Jessie Vetter

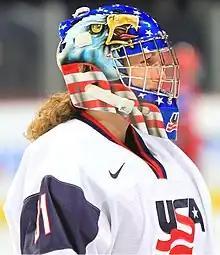
Vetter with Team USA in 2011

Jessica Ann "Jessie" Vetter (born December 19, 1985) is an American former professional ice hockey goaltender and a member of the United States women's national ice hockey team. She was a member of the 2008–09 Wisconsin Badgers women's ice hockey team, which won an NCAA title. She was drafted 20th overall by the Boston Blades in the 2011 CWHL Draft.